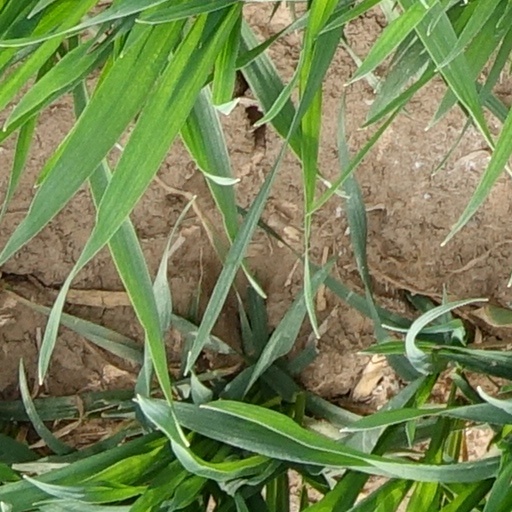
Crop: wheat